Bolivarian Military Aviation of Venezuela

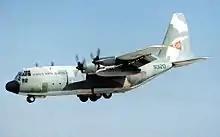
A C-130H Hercules on approach

Most of the airbases in Venezuela were built in the 1960s as part of a massive expansion program. The main fighter types in those years were Venom, Vampire, and F-86 Sabre. Bomber squadrons typically operated B-25 Mitchell aircraft. The 1970s and 1980s saw a considerable increase in capacity, mainly because the rising oil prices enabled the FAV to re-equip most of its units. The mixture of various aircraft types was maintained, and the Mirage IIIE and Mirage 5, VF-5A and D, T-2D, OV-10A and E, and T-27 were introduced. Venezuela was one of the first export customers for the F-16 and was the first in Latin America to receive [f-16]]s, which arrived in 1983 for the newly formed Grupo Aéreo de Caza 16 at El Libertador Airbase.